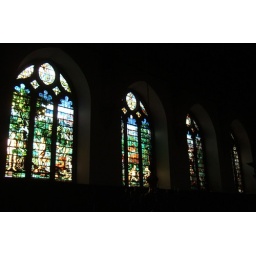
Chapel consecrated 1666 but glass mostly by Abraham van Linge, 1641